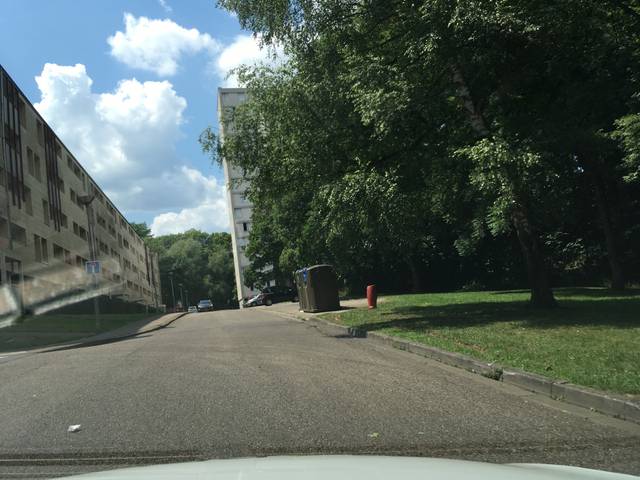
Region: France
Coordinates: 49.125, 6.194